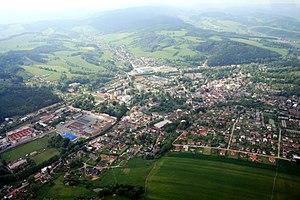
Hronov est une ville du district de Náchod, dans la région de Hradec Králové, en Tchéquie. Sa population s'élevait à 6 112 habitants en 2017.